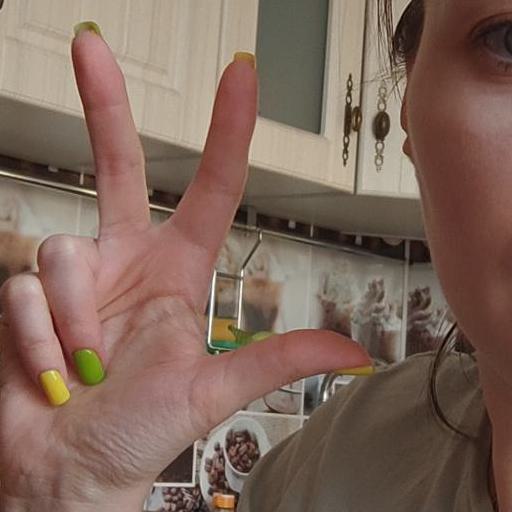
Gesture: three2